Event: Typhoon Ruby
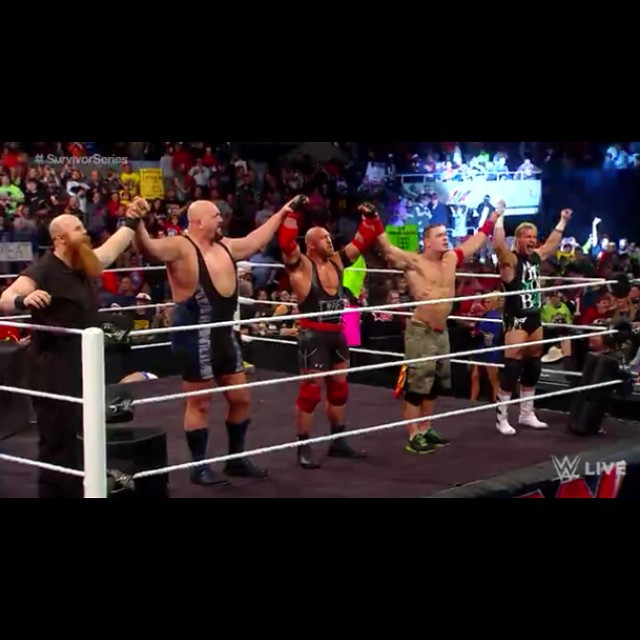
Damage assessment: no_damage